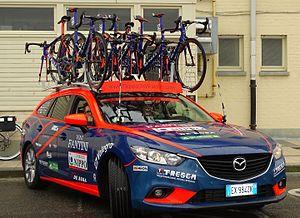
Reportage réalisé le vendredi 18 mars à l'occasion du départ de la Handzame Classic 2016 à Bredene, Belgique.